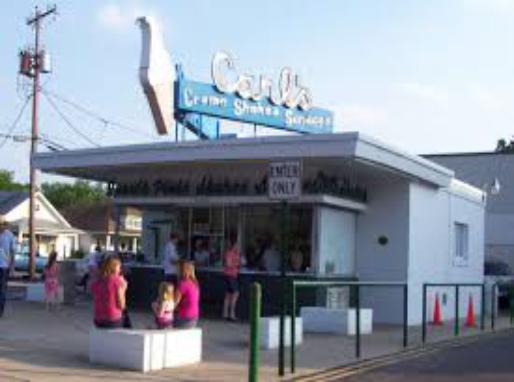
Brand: Carl's Ice Cream
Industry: Food